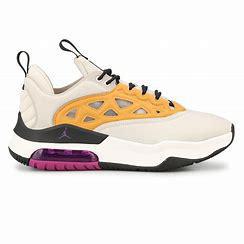
Brand: Jordan
Model: Max 200